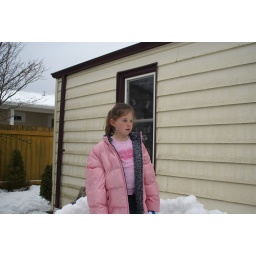
Uncle Chris and the girls at his house in Seattle, WA. Uncle Chris and the girls at his house in Seattle, WA